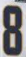
Number: 8